United Nations Security Council Resolution 1441

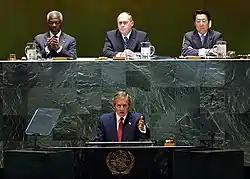
George W. Bush addressed the General Assembly on 12 September 2002 to outline the complaints of the United States against the Iraqi government.

The resolution itself never mentioned a war and only required Iraq to support inspections by UNMOVIC and IAEA.